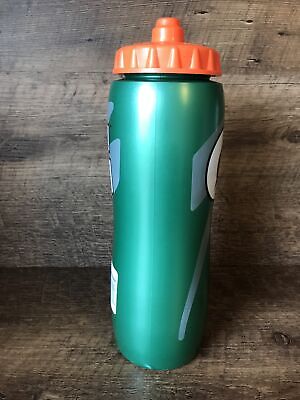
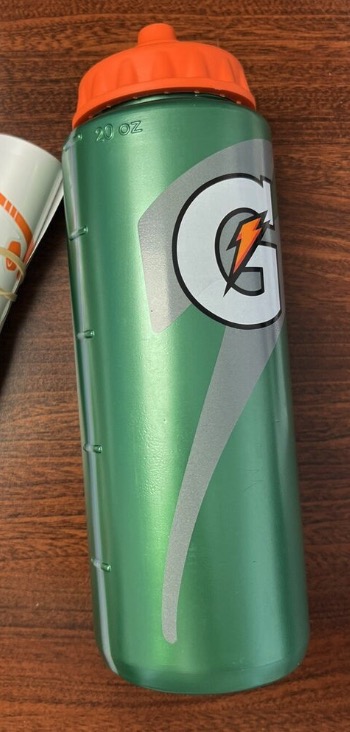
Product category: misc
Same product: yes